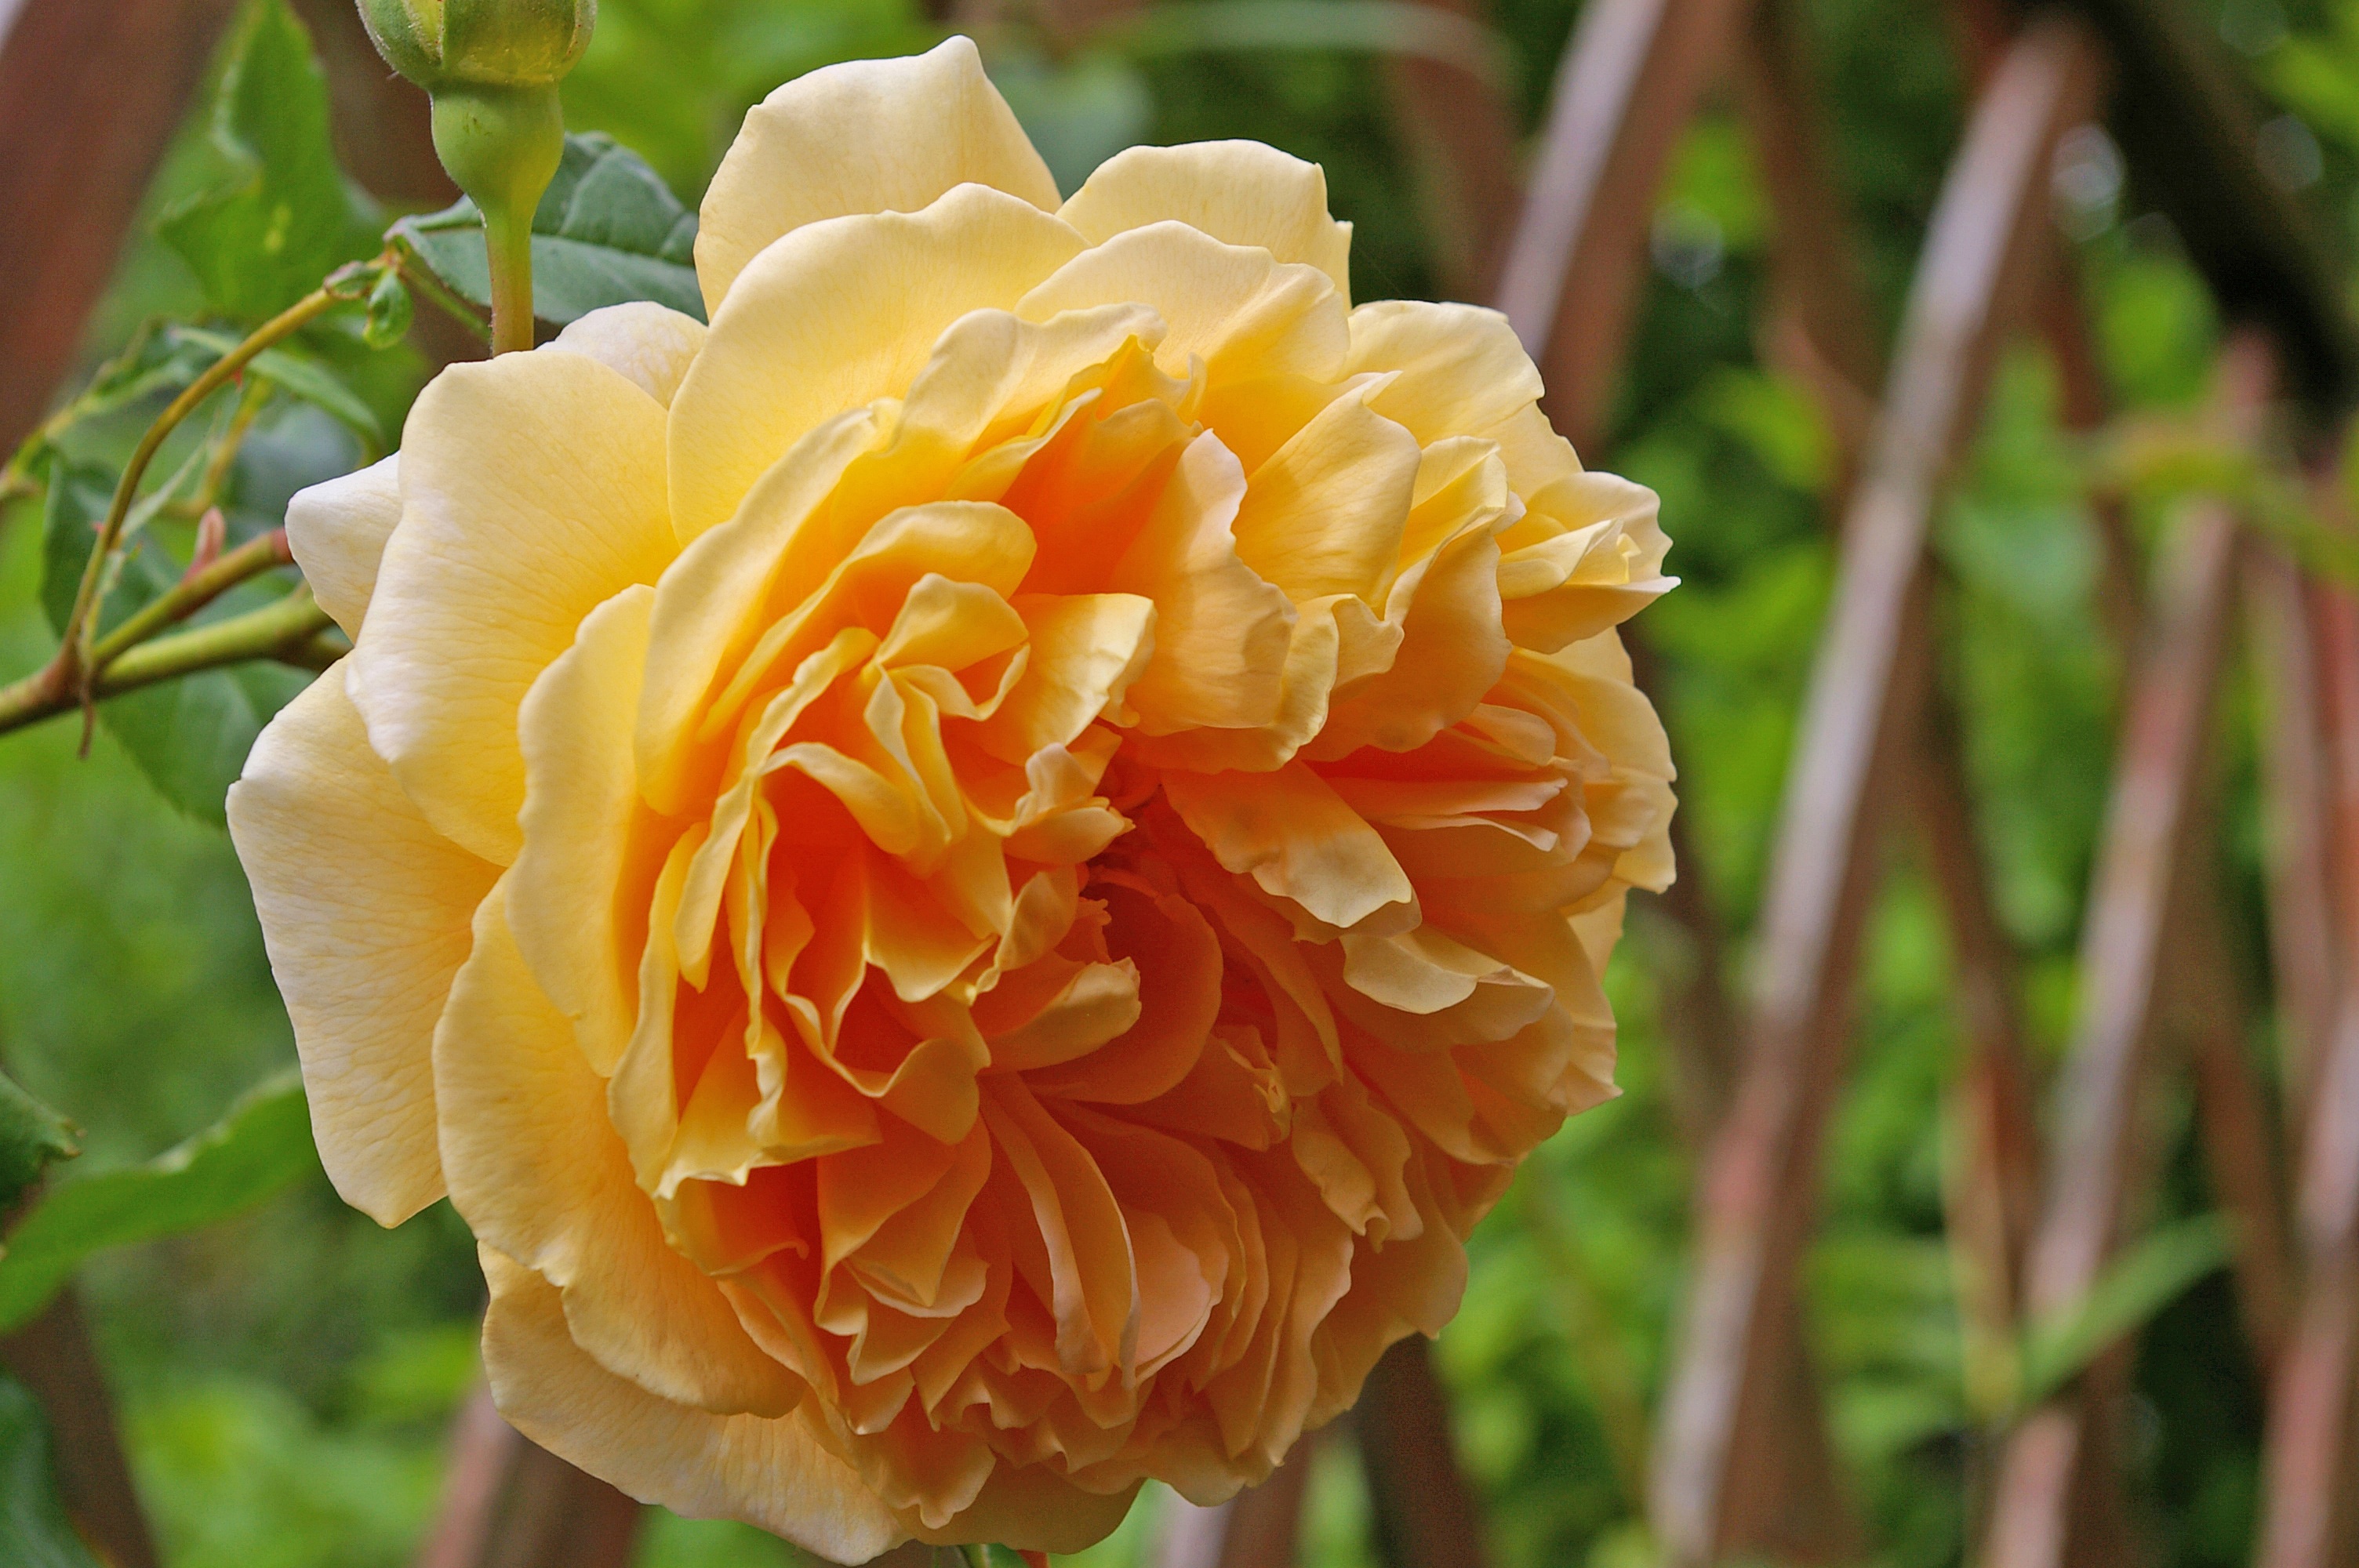
blossom, plant, flower, petal, bloom, rose, botany, yellow, garden, flora, bed, petals, floribunda, macro photography, bed of roses, flowering plant, garden roses, english rose, rose family, yellow orange, rank structure, rank rose, rose variety, crown princess margareta, plant stem, land plant